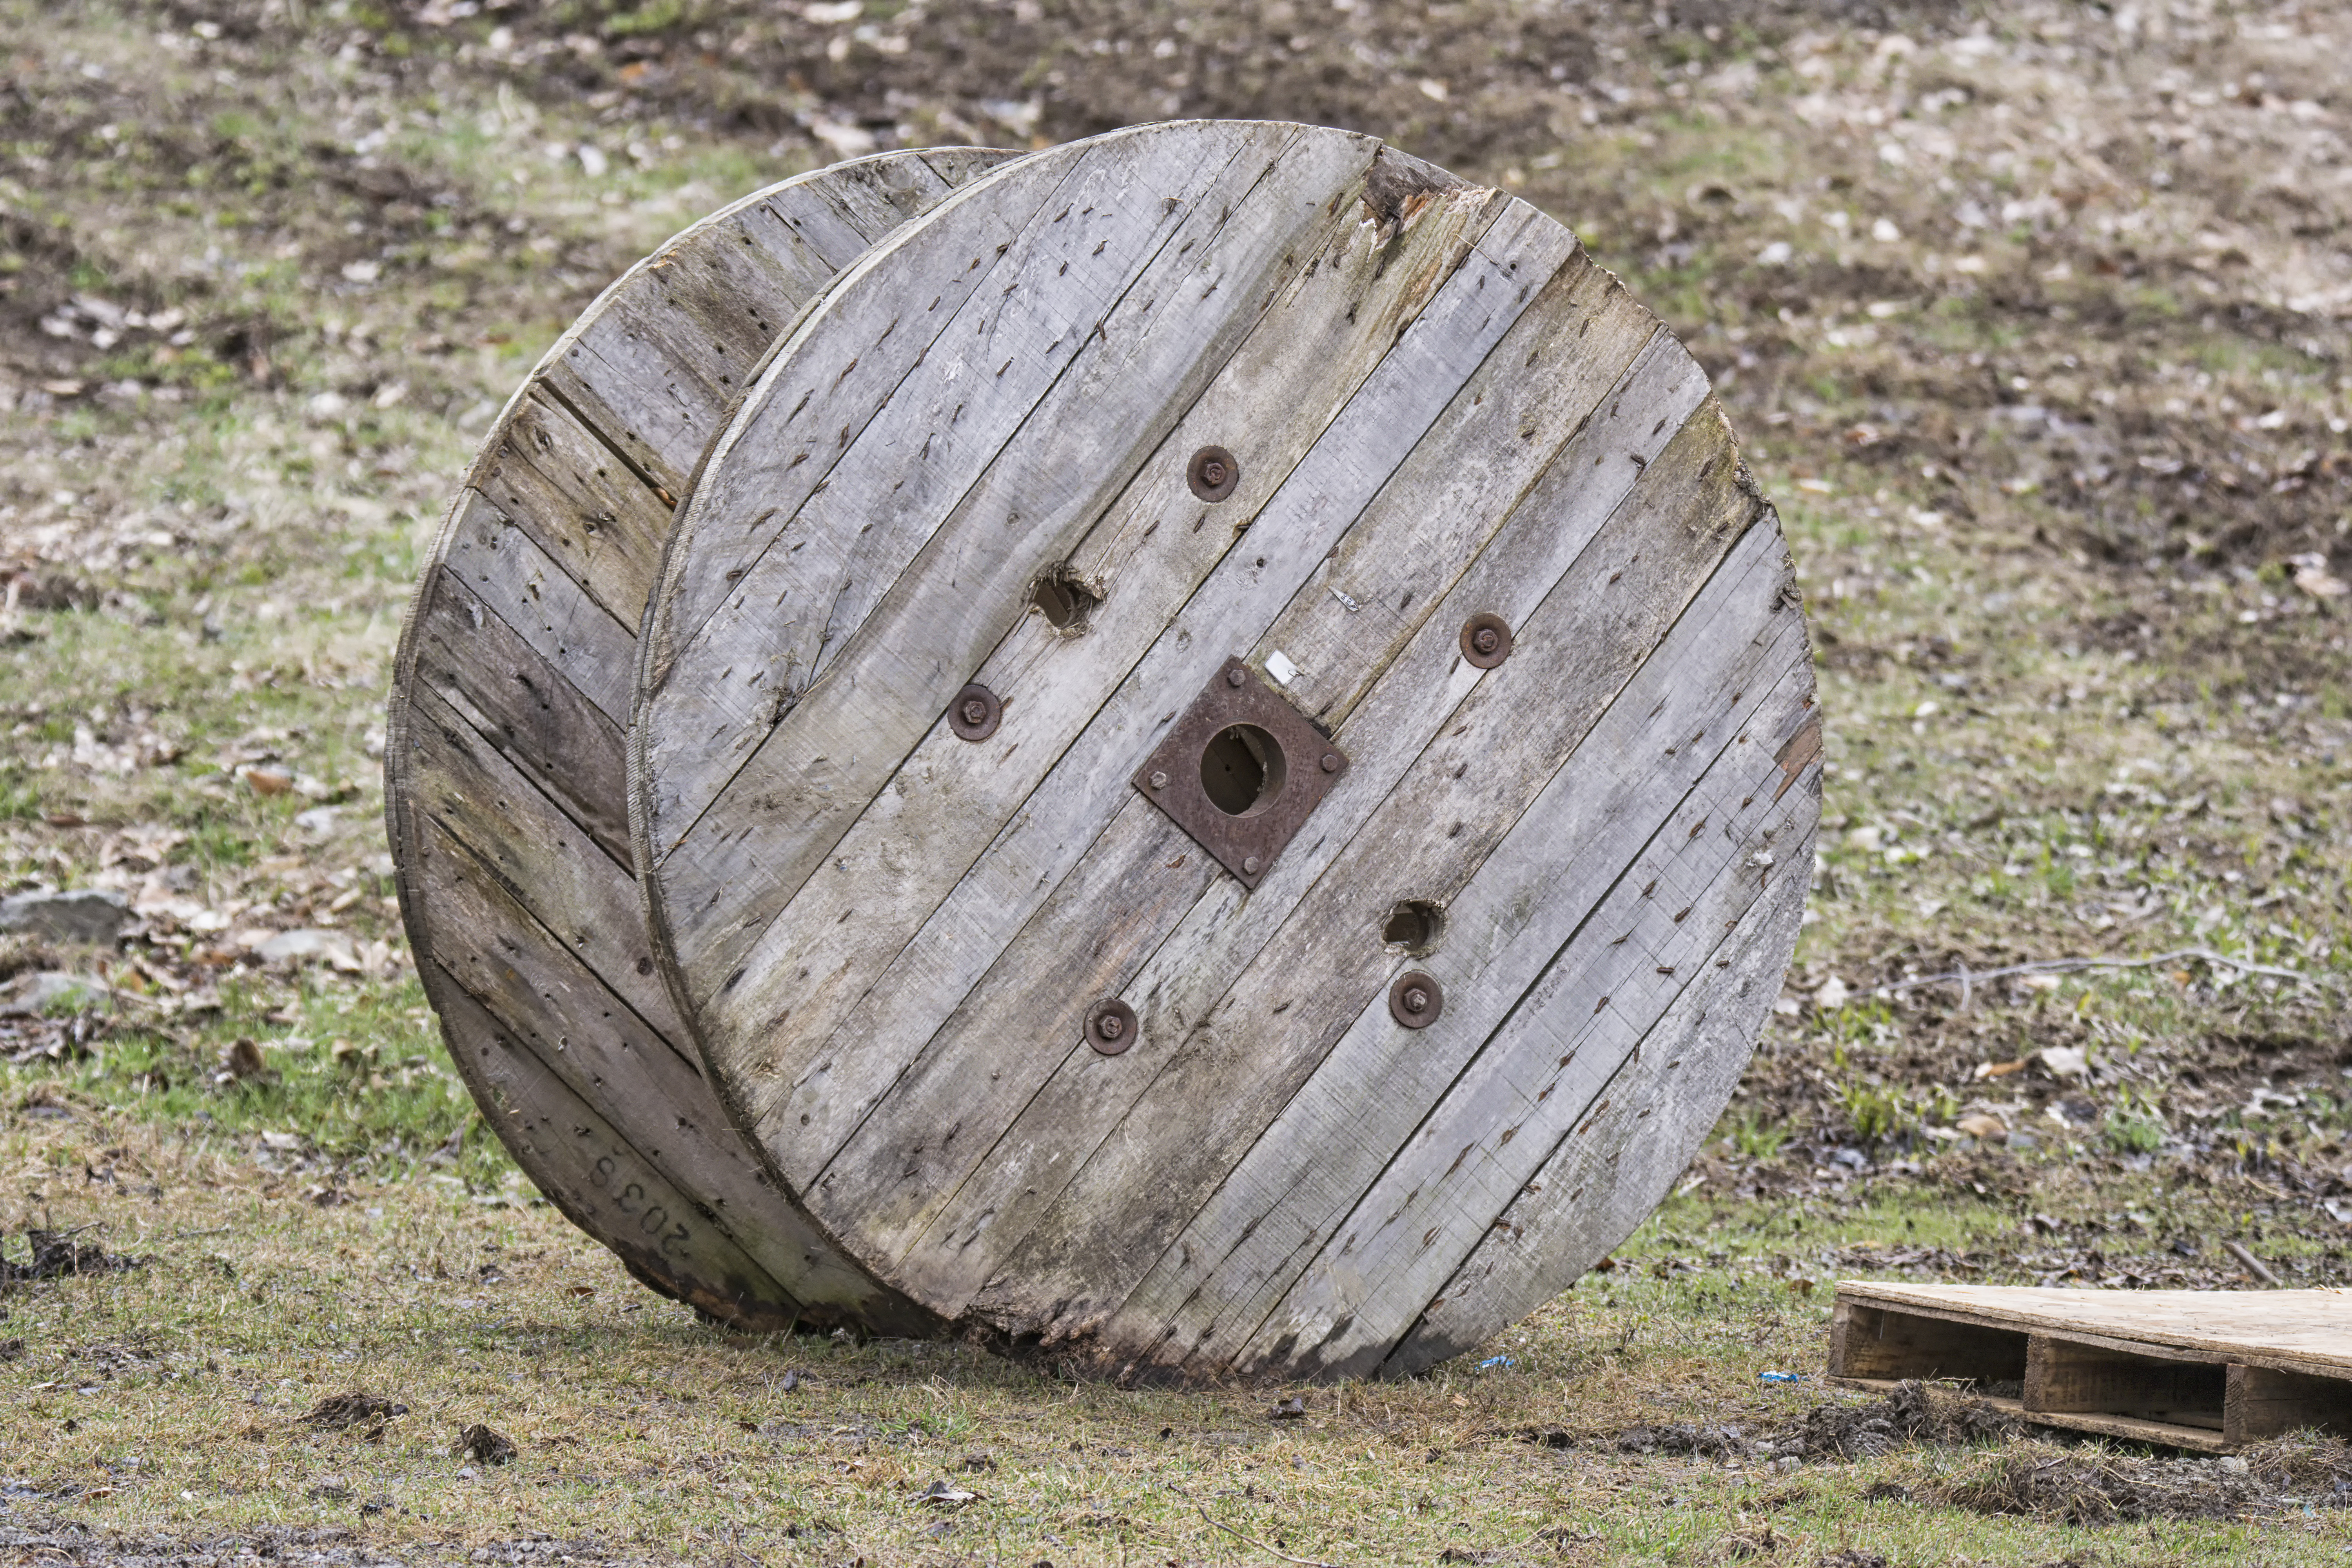
tree, wood, leaf, trunk, barrel, canada, quebec, tree stump, sherbrooke, divers, various, man made object, woody plant